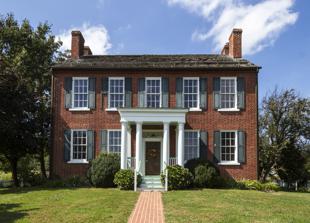
Building: Plumb Grove
Country: United States of America
Year built: 1851
Historic house in Maryland, United States United States historic place Plumb Grove U.S. National Register of Historic Places Show map of Maryland Show map of the United States Nearest city Clear Spring, Maryland Coordinates 39°39′7″N 77°48′53″W / 39.65194°N 77.81472°W / 39.65194; -77.81472 Built 1832 NRHP reference No. 11000882 Added to NRHP December 7, 2011 Plumb Grove , also known as the Nesbitt-Warner House , is a historic house and farm near Clear Spring, Maryland . The house was built about 1832 in the Federal style on a property called "Nesbitt's Inheritance." The lands and house remained in the Nesbitt family until 1893, when they were sold to Rosa E. Warner. The Warner family occupied the house until 1967, when the property was purchased by the Washington County Board of Education as the site for Clear Spring Middle and High Schools. Plumb Grove was placed on the National Register of Historic Places on December 7, 2011. It is owned by the Clear Spring District Historical Association. It has been restored and is open to the public. References